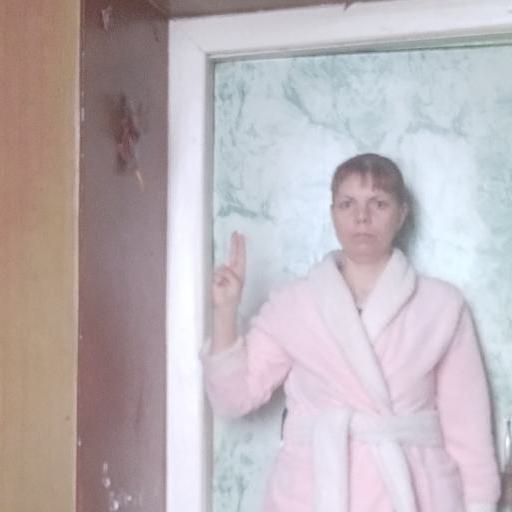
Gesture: two_up